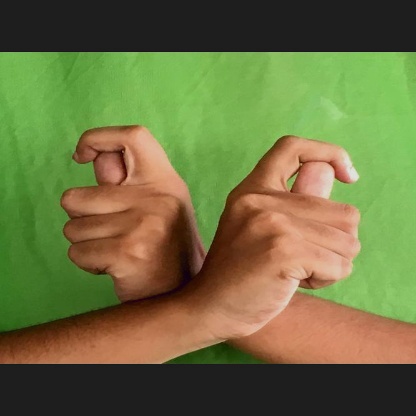
Mudra: Berunda